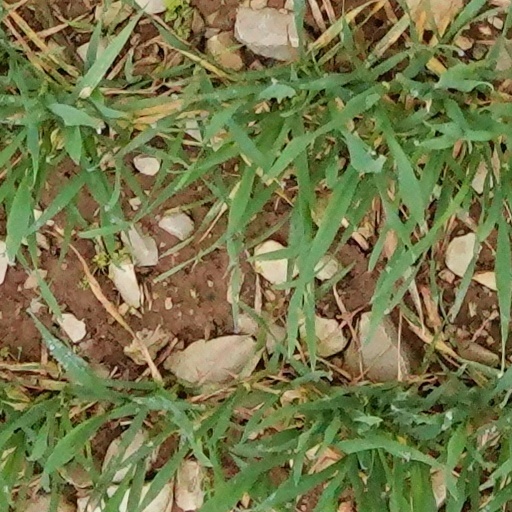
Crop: wheat